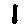
Label: 1